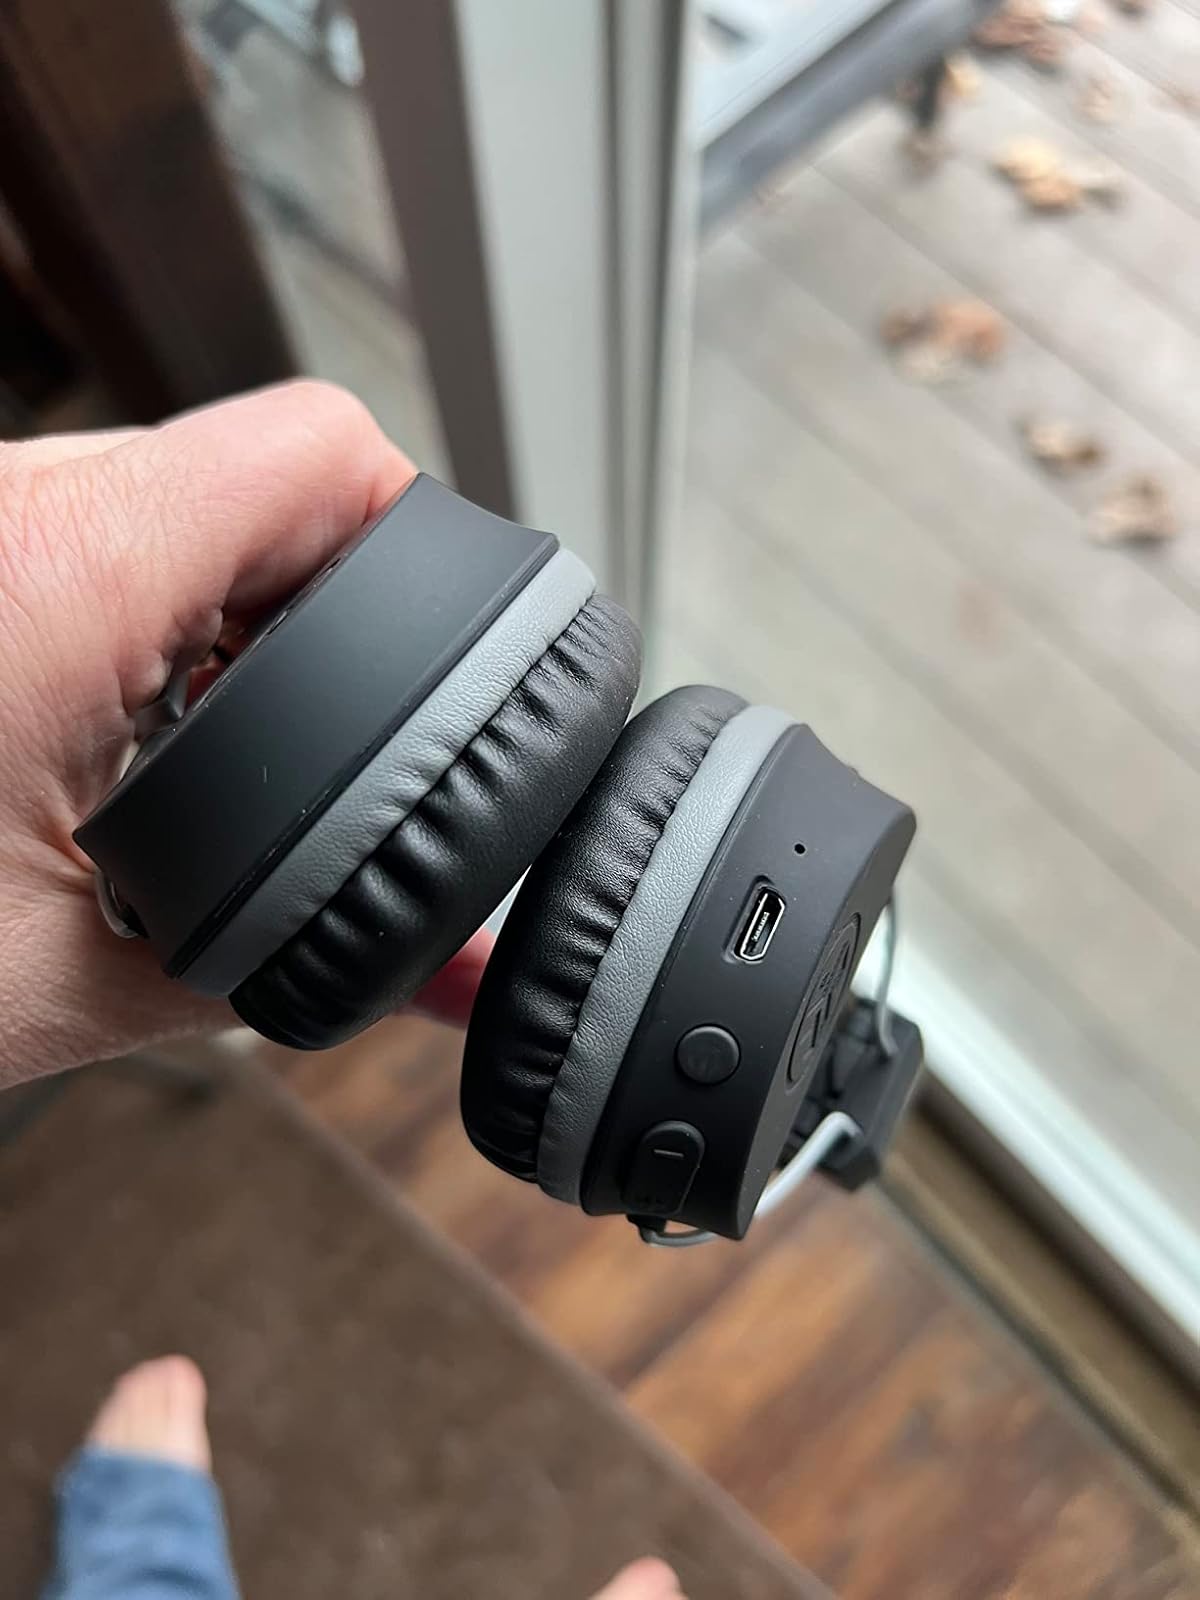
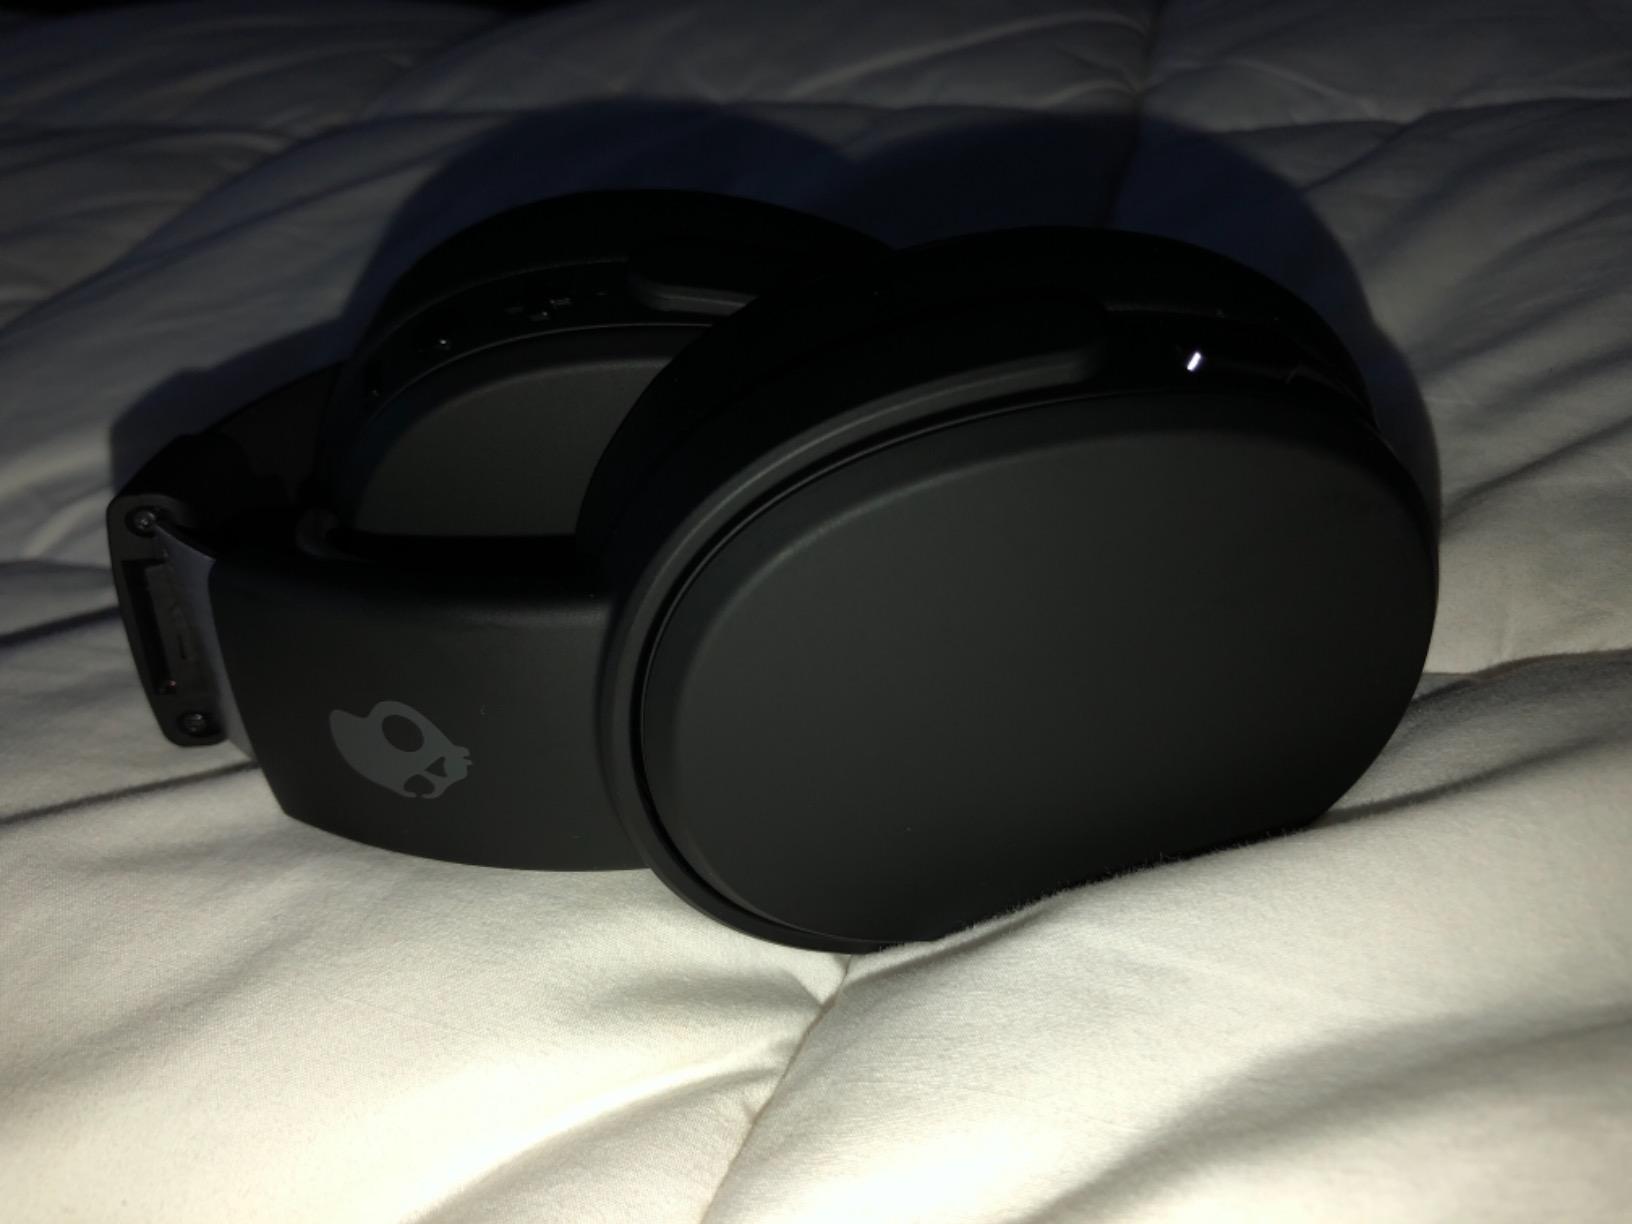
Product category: headphones
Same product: no